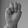
ASL letter: M